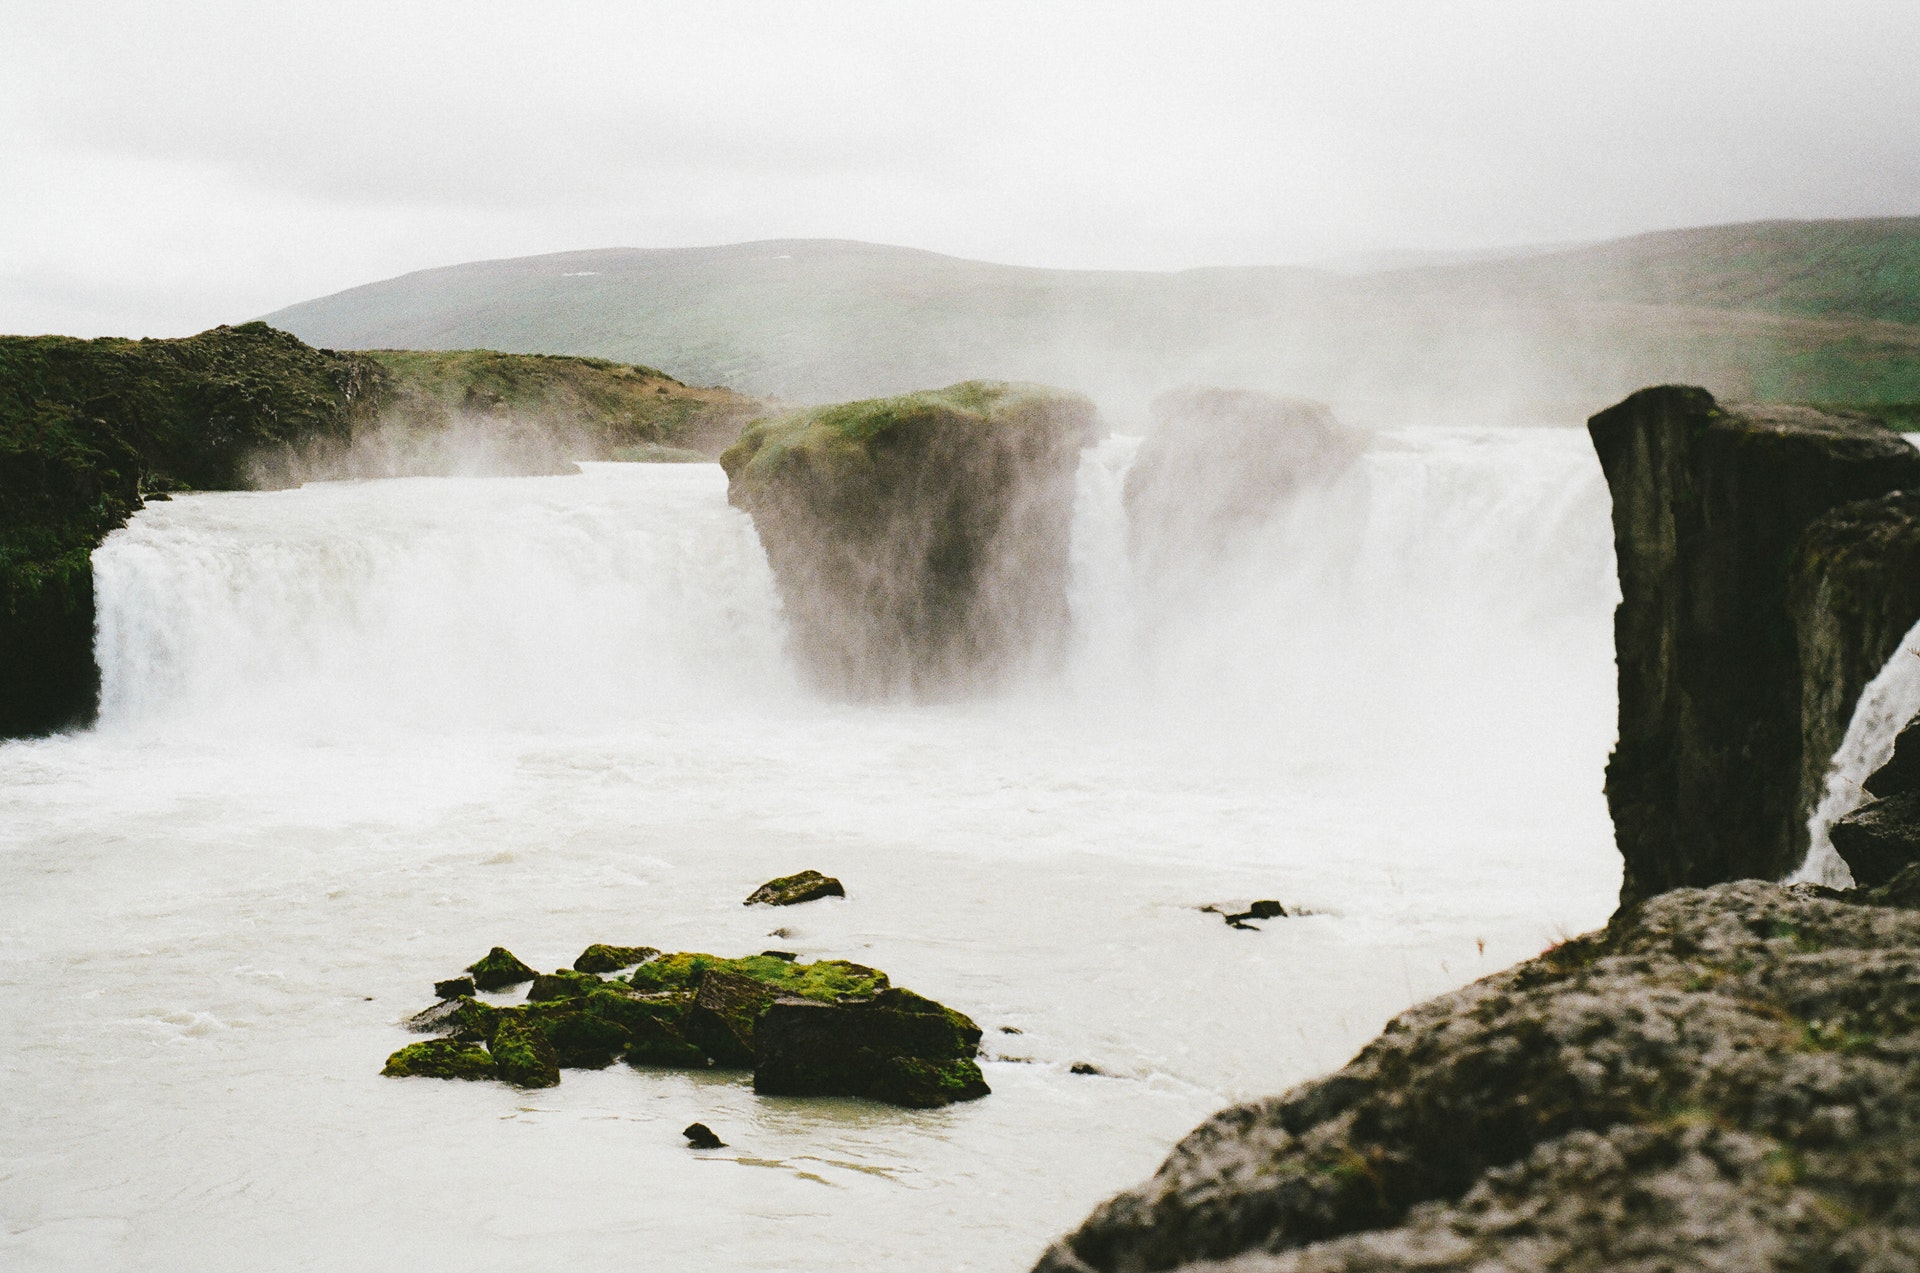
waterfall, body of water, water resources, nature, water, natural landscape, watercourse, atmospheric phenomenon, chute, water feature, rock, river, landscape, wasserfall, state park